Johann Gottlieb Fichte

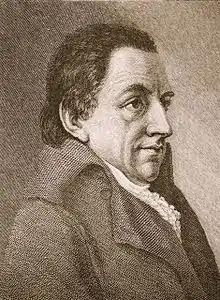

Johann Gottlieb Fichte (19 May 1762 – 29 January 1814) was a German philosopher who became a founding figure of the philosophical movement known as German idealism, which developed from the theoretical and ethical writings of Immanuel Kant.